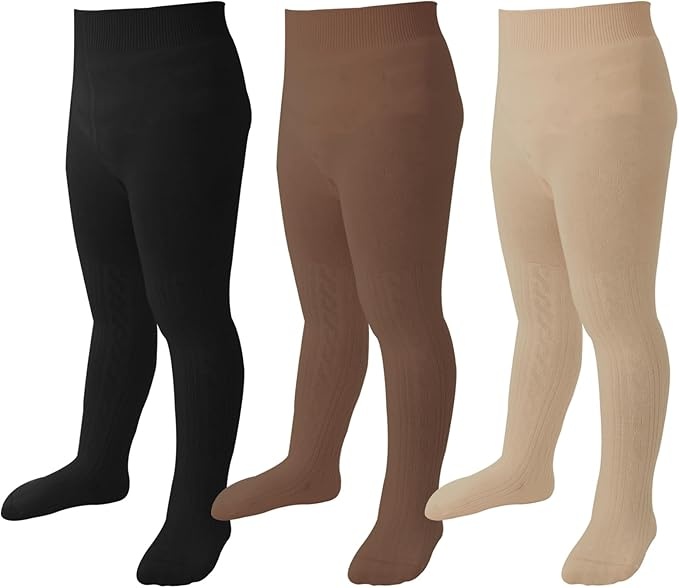
Mini angel Baby Tights Toddler Girl Tights Seamless Cable Knit Leggings Soft Cotton Stockings Pantyhose 3/4/5 Pack
About This High Quality Material: Great Material make your baby more comfortable. Mini angel baby tights made of 80% Combed Cotton, 17% Nylon and 3% Spandex. Breathable and soft, stretchy and skin-friendly, nice and thick. Classic & Durable: Classic Cable knitted design, medium thickness, warm enough to be outside briefly in winter. This toddler leggings are suitable for many occasions, such as party, dance and daily wear in Spring, Fall/Autumn, Winter. Seamless Toes & Ribbed Waist: Seamless toe can protects baby's sensitive feet. High elastic waistband fits baby's body perfectly and hold up well, effectively reducing the pressure on little one's belly. Colors can stay true and don't fade easily. Occasions: The toddler tights has 6 sizes, suit for baby aged 0-6 Years. Variety of colors and combinations suit for baby girls dress up. Perfect for flower girls, pageants, weddings, Easter, or other formal activities. Also the perfect gift for baby shower and Christmas. Easy Care: Machine wash cold, Do not bleach, Do not Ironing. Durable knitted fabric won't tear or deformed even in the washing machine. Overview Fabric type : 80% Combed Cotton, 17% Nylon and 3% Spandex Care instructions : Machine Wash Origin : Imported
Brand: Tiny Steps
Category: Apparel & Accessories > Clothing > Baby & Toddler Clothing > Baby & Toddler Socks & Tights